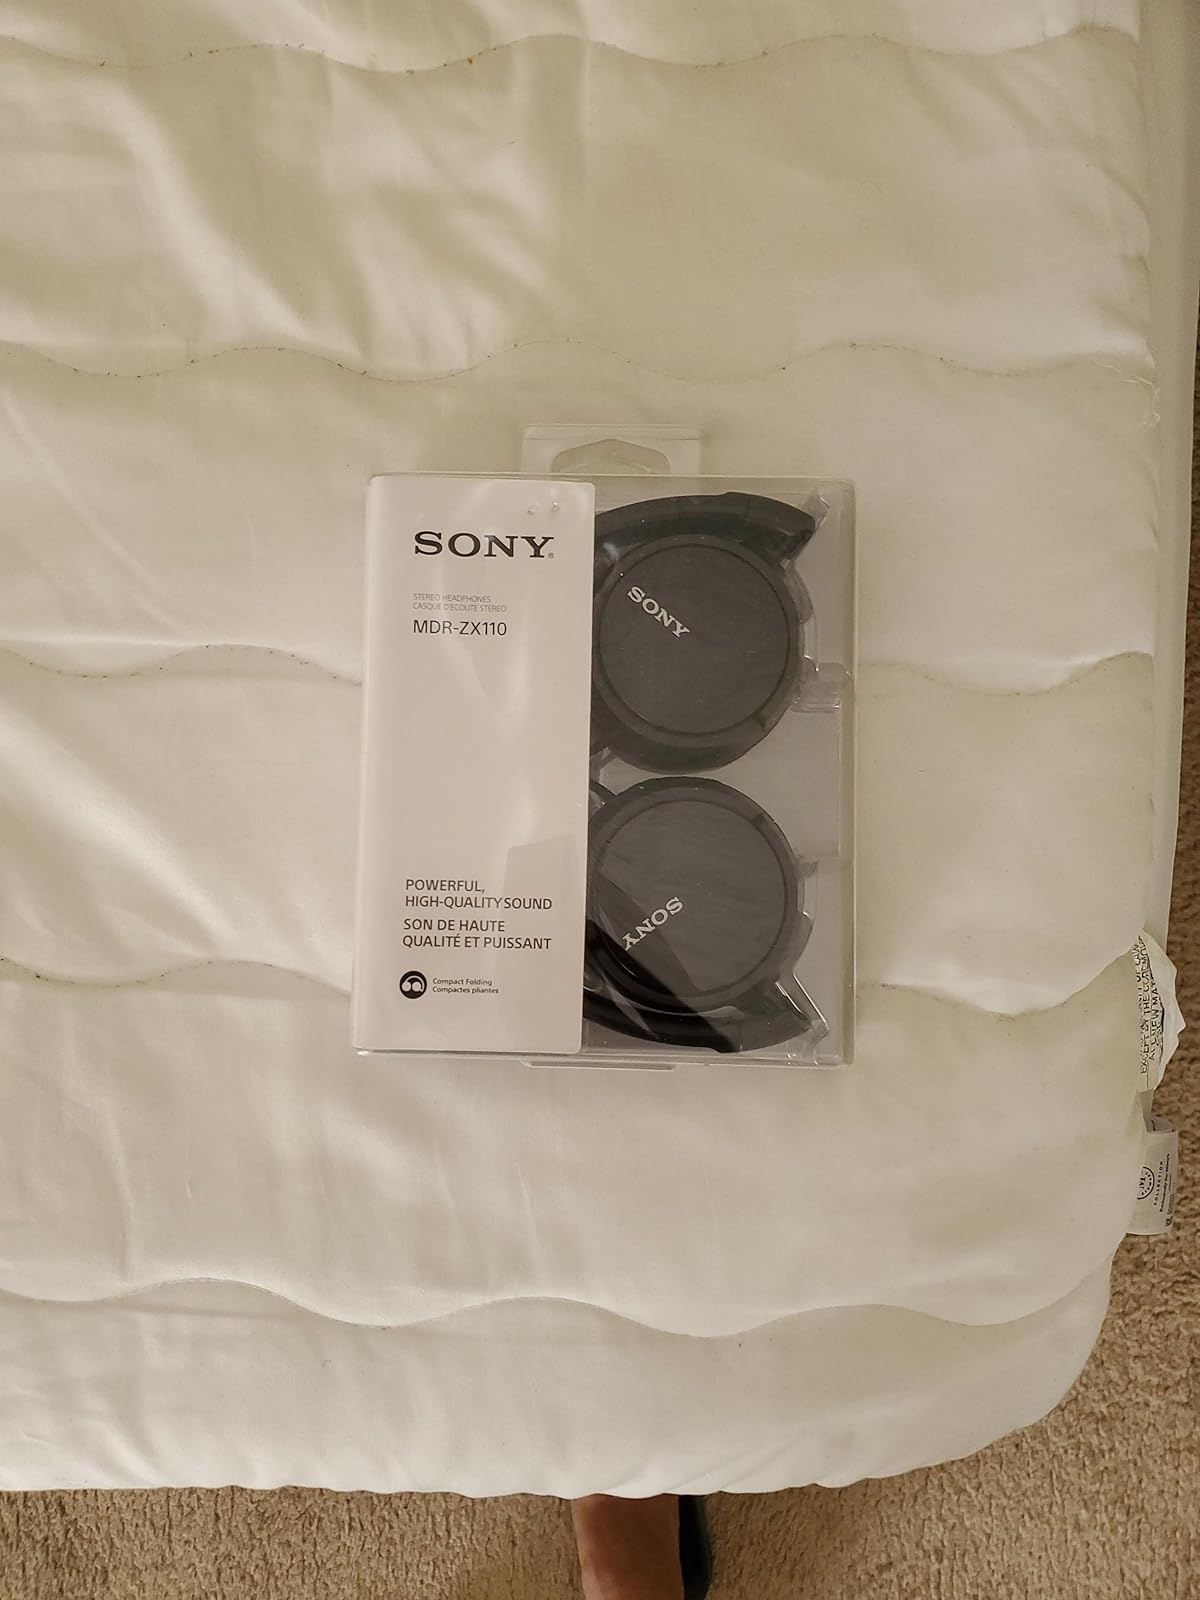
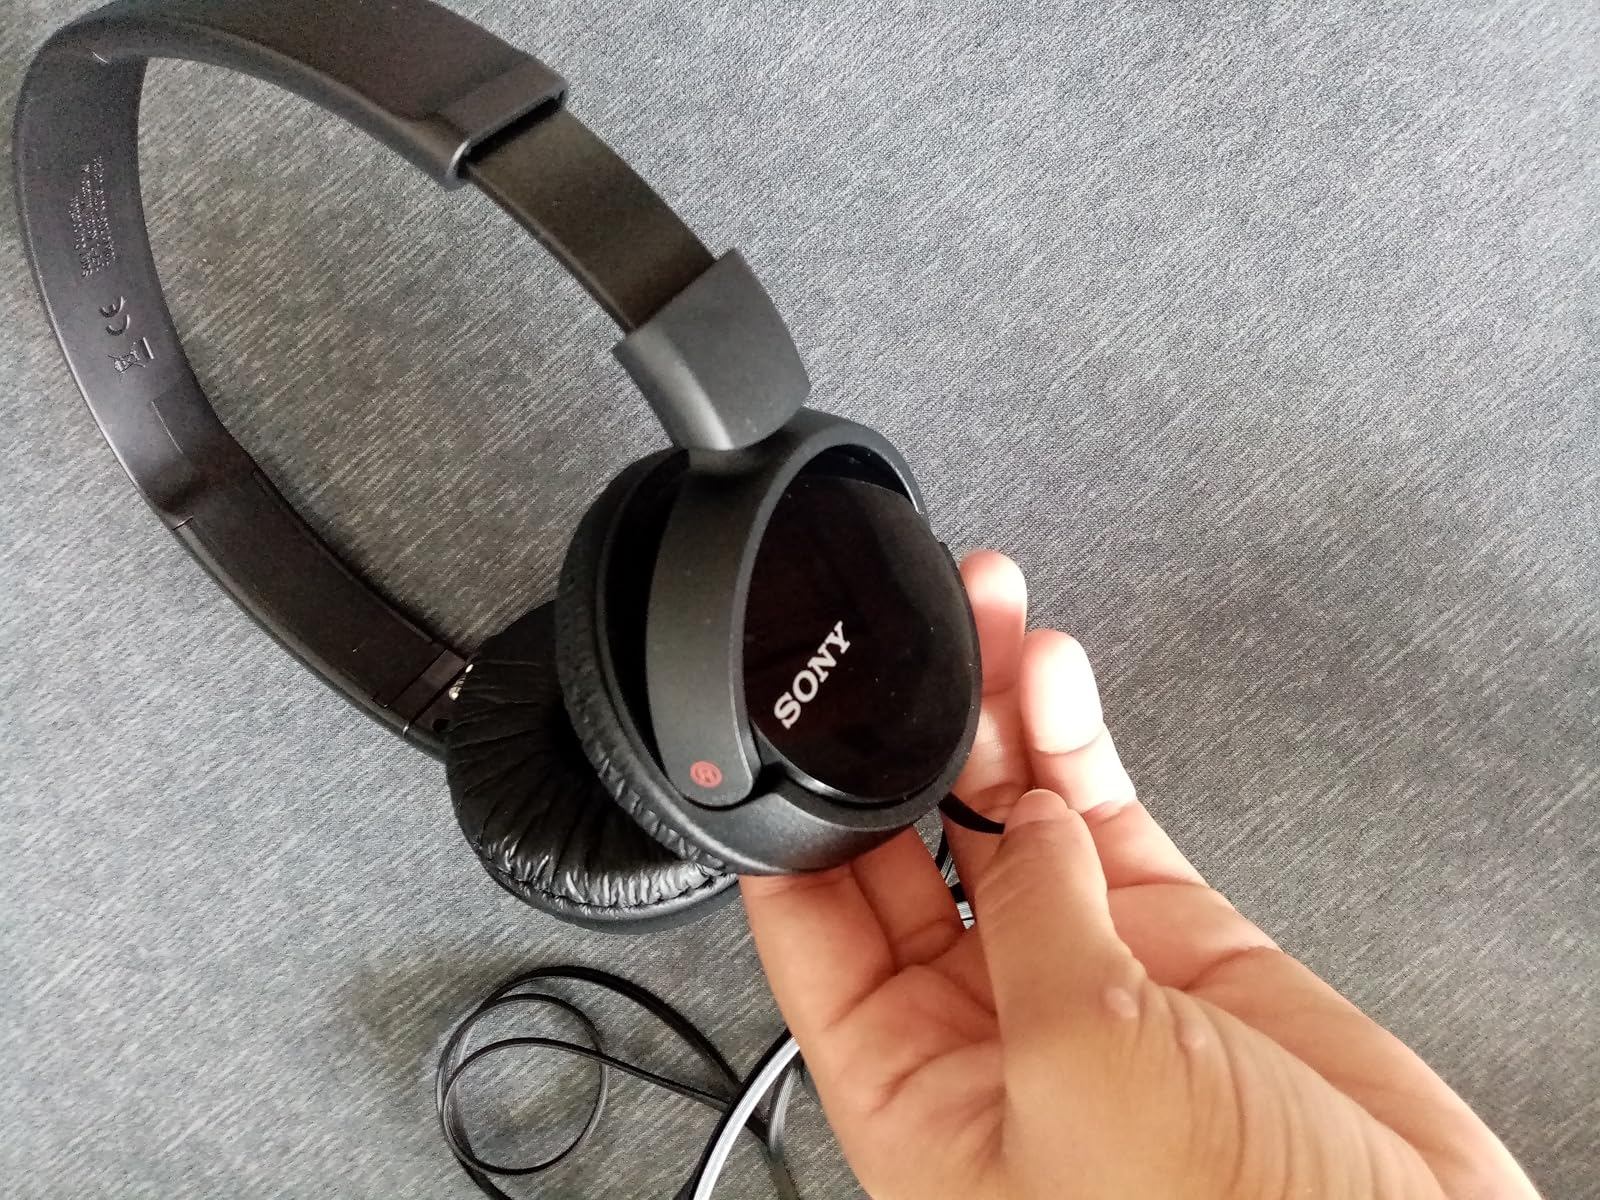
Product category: headphones
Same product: yes